Hietzing

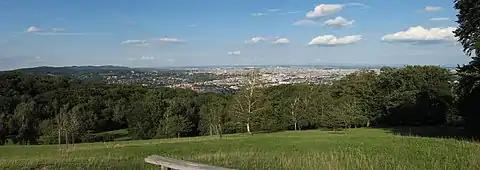
Lainzer Tiergarten

The thirteenth district is located at the western end of the city where it borders the Wienerwald. Liesing is to the south, Meidling to the east and Penzing, which was part of Hietzing until 1954, and Rudolfsheim-Fünfhaus, to the north. Most of the northern border is formed by the River Wien.